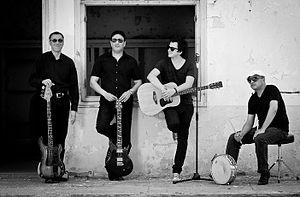
Nader Guirat, né le 16 mai 1986 à Sousse, est un chanteur, auteur-compositeur, musicien pop rock et acteur tunisien.